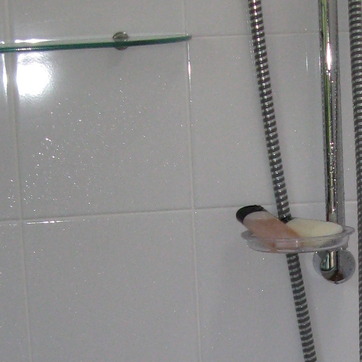
Material: tile